Ohio State University Men's Glee Club

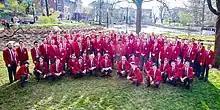
Ohio State Men's Glee Club, Spring 2019

Today, the Men's Glee Club consists of approximately 75 singers. The majority of the singers are undergraduates, but the Glee Club is open to graduate students. The Men's Glee Club describes itself as a "brotherhood that commits itself to excellence through artistry, achievement in academics, and outreach to the community."